Tornadoes of 2016

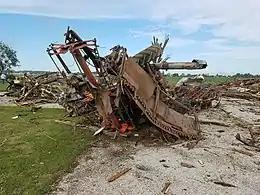
Farm machinery mangled beyond recognition by a high-end EF3 tornado near Woodburn, Indiana.

A significant tornado outbreak occurred across an area extending from Colorado to Kentucky, beginning with a large multiple-vortex EF2 tornado that tossed several RVs and injured two people near Wiggins, Colorado on May 7. Later that evening, a large stovepipe tornado caused high-end EF2 damage near Wray, while several other tornadoes tracked across other very rural areas of Colorado, causing no damage. Scattered tornadoes occurred on May 8, most of which were weak. However, a strong EF2 tornado caused considerable damage to outbuildings and high-voltage transmission line poles near Catharine, Kansas. On May 9, a significant tornado event unfolded across Oklahoma, as several strong to violent tornadoes touched down and caused severe damage in several parts of the state. A violent EF4 stovepipe tornado near Katie, Oklahoma killed one person, leveled and swept away multiple homes, and left behind an extensive swath of ground scouring, while a large EF3 wedge tornado from the same parent supercell caused major damage near Sulphur. An EF3 tornado that tracked from near Connerville to Bromide destroyed a house and killed one person. An extremely large EF3 multiple-vortex tornado reached a maximum width of about as it passed near Boswell, snapping and denuding numerous trees, destroying mobile homes, heavily damaging frame homes, and toppling two large metal power line truss towers along its path. Other strong tornadoes occurred as far north as Nebraska, including an EF2 tornado that tore the roof and some exterior walls from a home near Nehawka and injured one person. An EF1 tornado also caused minor damage in residential areas of Lincoln. Significant tornado activity continued on May 10, as several tornadoes moved across areas of western Kentucky, including an EF3 tornado that injured 10 people as it moved through the north edge of Mayfield, Kentucky, destroying numerous homes, vehicles, and businesses. Another tornado caused EF2 damage near Hartford. Overall, this outbreak killed two people and produced 57 tornadoes.